Misión Santa Catarina Virgen y Mártir

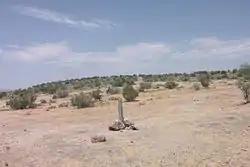
Landmark demarcating the site of the original mission complex

Mission Santa Catarina was a Spanish mission in present-day Valle del Álamo in Baja California, Mexico. It was founded on 12 November 1797 by the Dominican missionary José Loriente. Virtually nothing remains of the original structures. Archaeological investigations of the mission's traces are in progress.